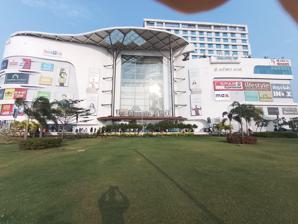
Building: The Marina Mall Chennai
Country: Unknown
Year built: 2019
Shopping mall in Chennai, India The Marina Mall Chennai சென்னை மெரினா மால் Picture of  The Marina Mall Location OMR , Egattur, Chennai , India Coordinates 12°50′09″N 80°13′45″E / 12.8359°N 80.2291°E / 12.8359; 80.2291 Address Old Mahabalipuram Road , Egattur, Chennai , Tamil Nadu 603103 Opening date 15 February 2019 Developer OMR Mall Developers Pvt Ltd Owner Syed Abdul Kader and Family No. of stores and services 120 + Total retail floor area 550,000 sq ft No. of floors 3 Basements Parking floors 6 Shopping and Entertainment floors 1 office floor Parking 1,200 parking lots for both cars and bikes Website http://marinamallchennai.com/ The Marina Mall Chennai (Opened: 15th Feb 2019) is a shopping centre located in OMR Egattur in Chennai , Tamil Nadu , India . It is the largest shopping mall located in the OMR area. It opened its doors to the public on 15 February 2019; it has a 550,000 sq ft leasable space which includes more than 120 shops and services and includes parking with 1,200 parking lots for both cars and bikes. History Mr. Syed Abdul Kader also known as (HAC) in Kilakarai , and his children Mr.Mohammed Mukrim , Mrs.Aysha Fathima and Mr.Sayeed Aslam, partnered with Allied Investments & Housing Limited a famous real estate promoter across Tamil Nadu, constructed and established the shopping mall on a large plot of land belonging to Mr. Rithvik Leadership The mall is promoted by OMR mall developers which was founded in 2008 by Mohammed Mukrim Syed Habeeb, Mr Abdul Wadood and Mr Aslam Packeer Mohamed. Mr Mukrim is the CEO , Director and Head of the Department of finance of OMR mall developers, and Mr Aslam is the managing director of OMR mall developer. Finally, Mr Abdul Wadood is CEO of Allied Investments & Housing Ltd. Any major decisions related to the mall would be discussed and decided by these three partners. Amenities Homecenter Outlet in Marina Mall Inside the Marina Mall Inox Cinema in Marina Mall Lifestyle Outlet in Marina Mall The mall offers shopping , and entertainment . It includes anchor tenants such as Lifestyle , Home centre, Spar Hypermarket , Decathlon and other large and small brands . It is also home to an eight screen multiplex operated by INOX cinemas with a total seating capacity of 1,750. One of the screens is nearly 25 meters wide and arguably the largest in India (Bigpix) . There is also an Australian based game centre known as Timezone , and a trampoline park located in the terrace on the 5th floor known as Dugout along with its very own small canteen; and South India's largest inflatable park known as Airborne Inflatable Park located in the 2nd floor of the mall was opened in late 2023. The mall has nine fine dining restaurants and 18 food stalls on the 2nd floor. It has more than 1,200 parking lots for both 2 wheelers and 4 wheelers. References ^ a b "There is a new marina in town" . The New Indian Express . ^ a b "History - The Marina Mall" . ^ "Leadership - The Marina Mall" . ^ "Andrea Jeremiah launches 6th Lifestyle store in Chennai at The Marina Mall – Chennaionline" . chennaionline.com . ^ Ratna, Anagha R. (25 September 2023). "Decathlon launches first large-format store in Chennai" . India Retailing . ^ Balasubramanian, Roshne (19 September 2023). "Adventure takes flight in South India as largest inflatable park opens its doors to the public in Chennai" . The South First . ^ Paitandy, Priyadarshini (12 October 2023). "You've tried trampoline. Now try Chennai's new inflatable parks" . The Hindu . ISSN 0971-751X . ^ "There is a new marina in town" . KG Developers & Promoters . 19 February 2019 . External links Wikimedia Commons has media related to Marina Mall Chennai .